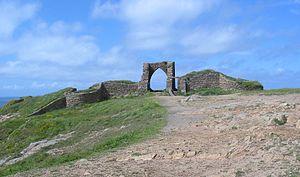
Les Landes est une zone de lande côtière située dans le nord-ouest de l'île Anglo-Normande de Jersey dans la paroisse de Saint-Ouen. Cet espace sauvage des Landes a été désigné comme site d'intérêt scientifique particulier en 1996.
Le château de Grosnez est un château fort en ruine, datant du XIVᵉ siècle, situé dans la paroisse de Saint-Ouen, au Nord-Ouest de l'île de Jersey, sur la pointe de Grosnez face à l'île de Sercq dans la zone protégée des Landes.
Saint-Ouen est l'une des douze paroisses de Jersey dans les îles de la Manche. Située au nord-ouest de l'île, saint-Ouen est la plus grande paroisse par la superficie, couvrant 8 341 vergées.